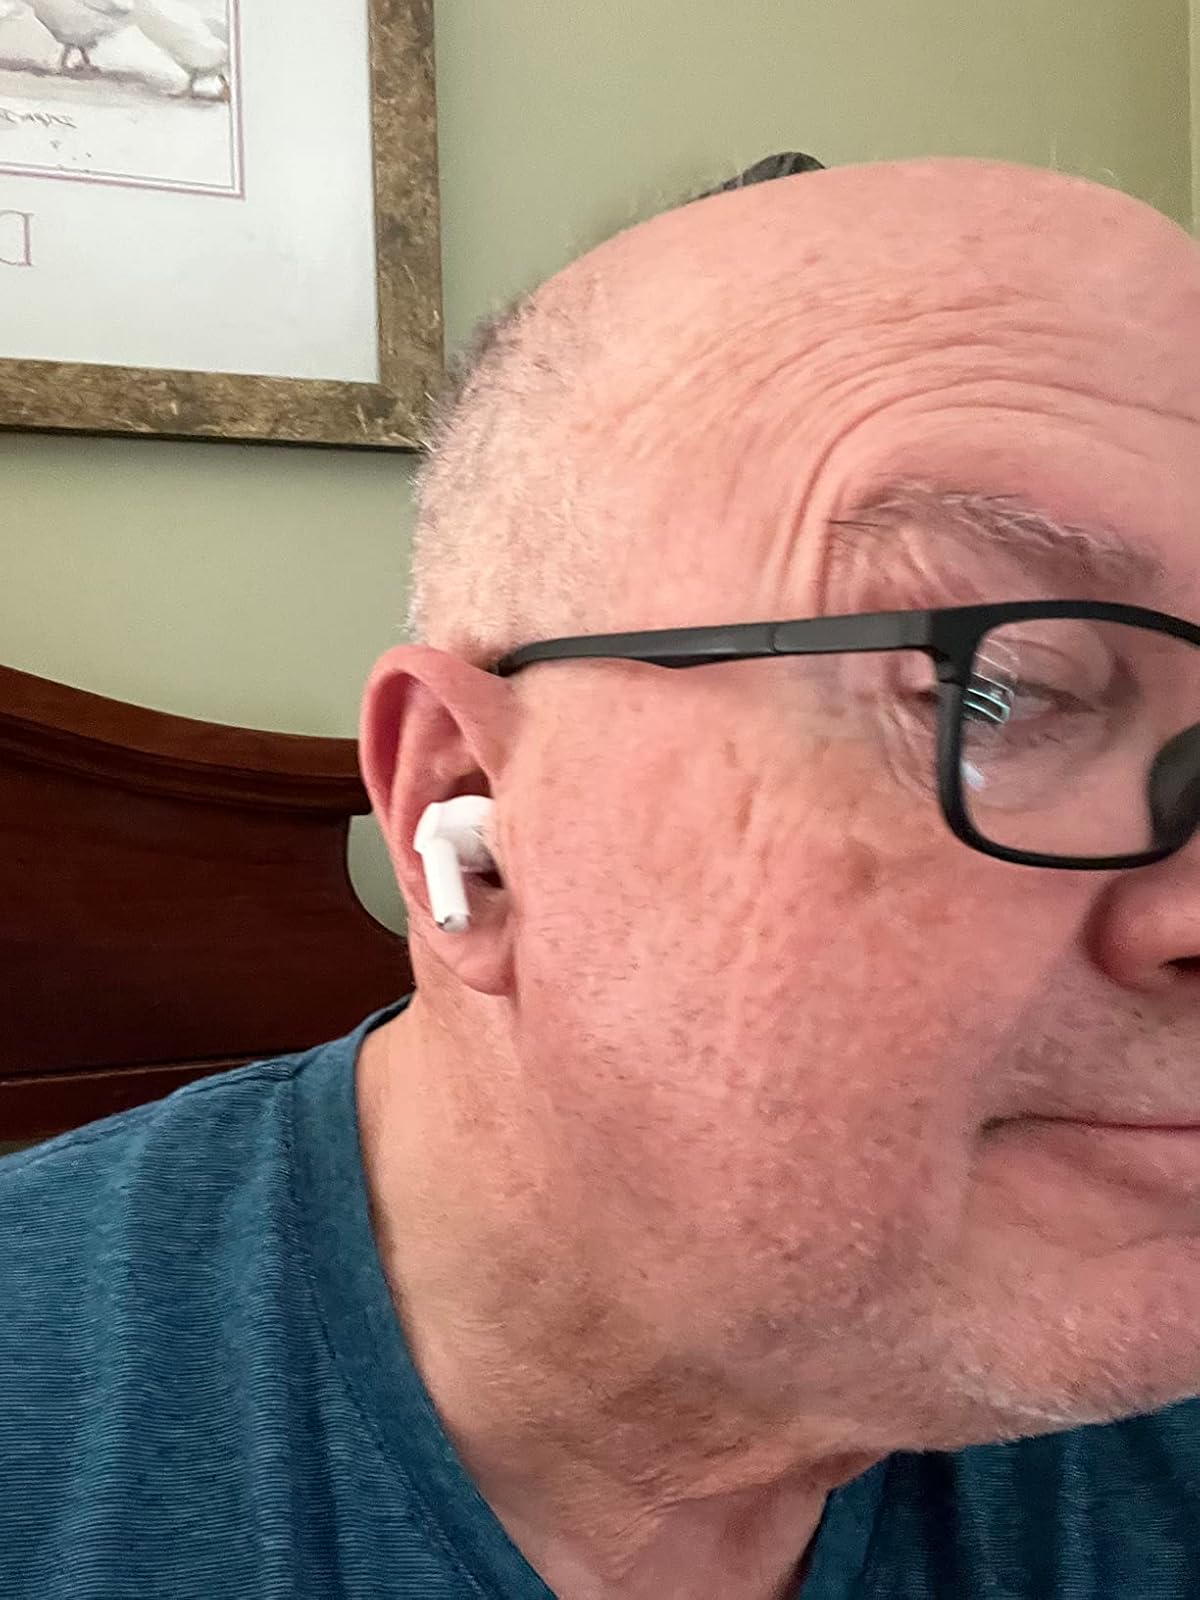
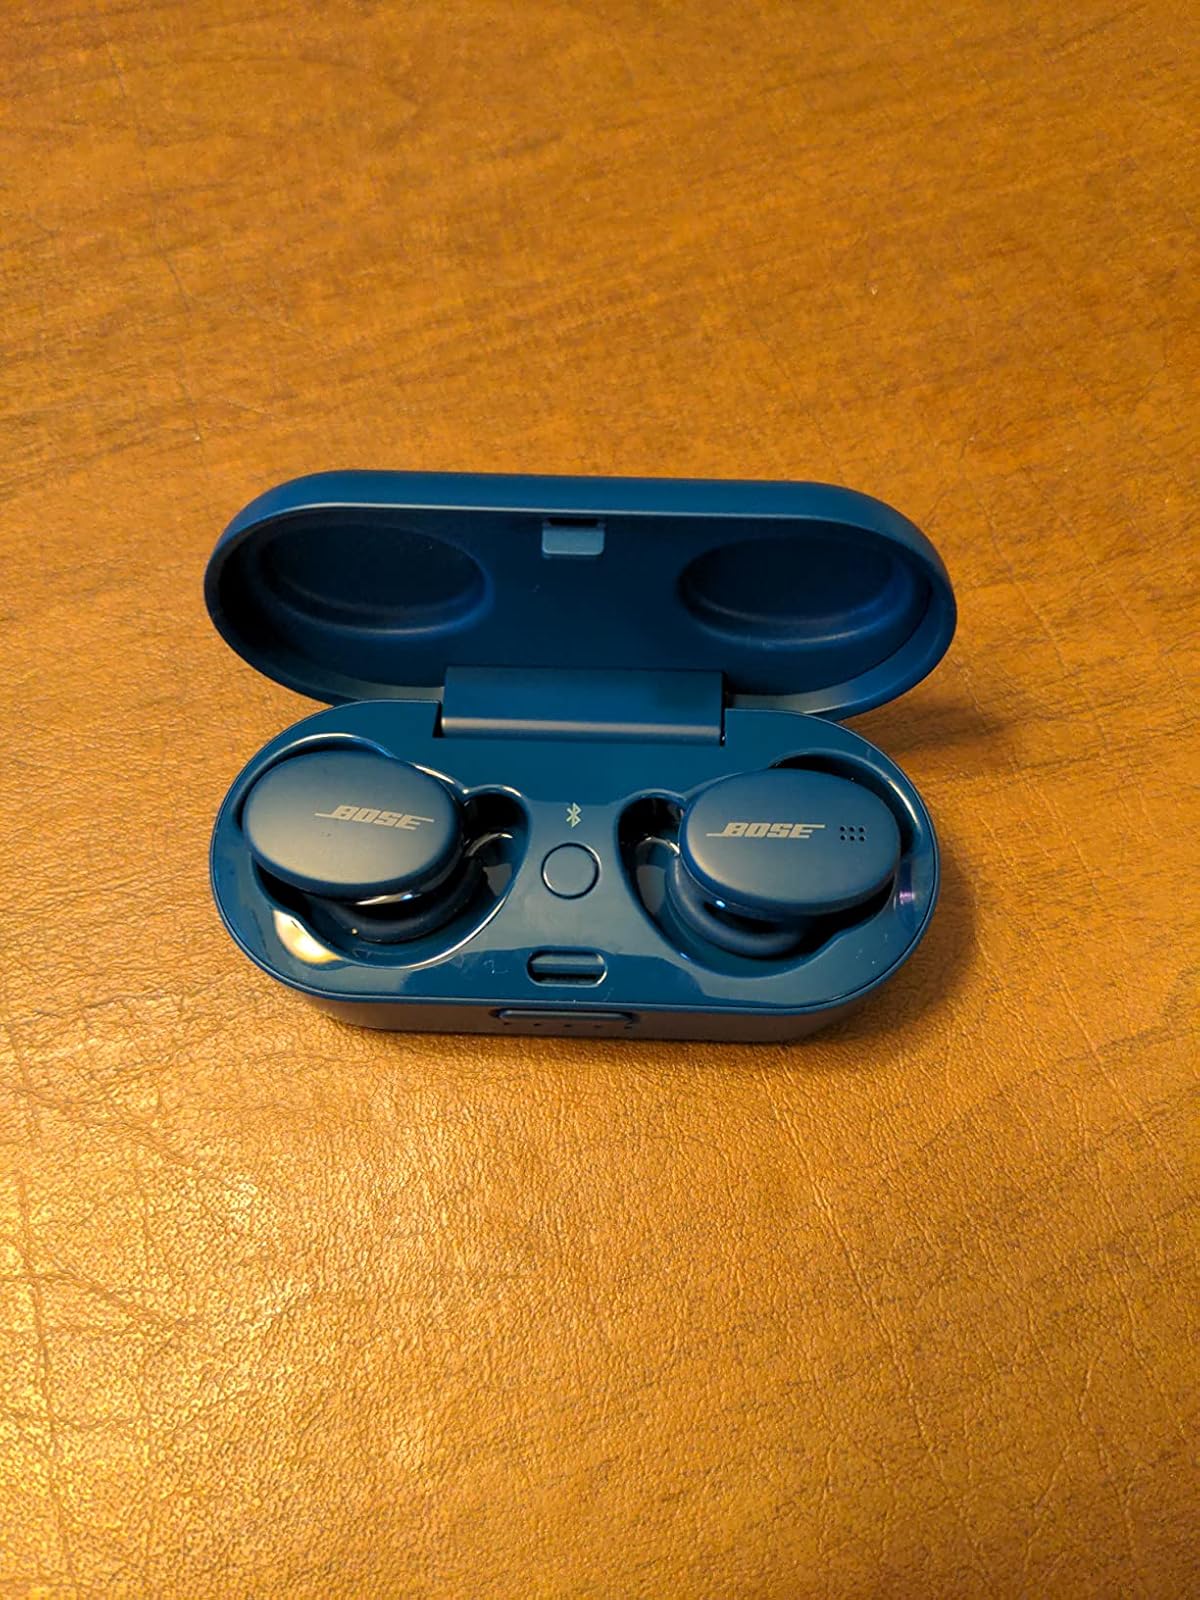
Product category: earbuds
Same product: no